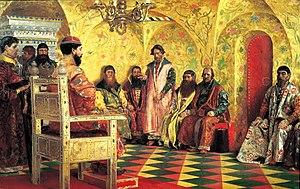
Prince Semion Petrovitch Lvov, décédé en 1659, fut un homme d'État et un militaire russe. Intendant, courtisan, voïevode.
Andreï Petrovitch Riabouchkine est un peintre russe. Ses œuvres retranscrivent en général la vie quotidienne en Russie au XVIIᵉ siècle.
Le tsarat de Russie, ou de Moscou fut le régime politique en vigueur en Russie de 1547 à 1721.